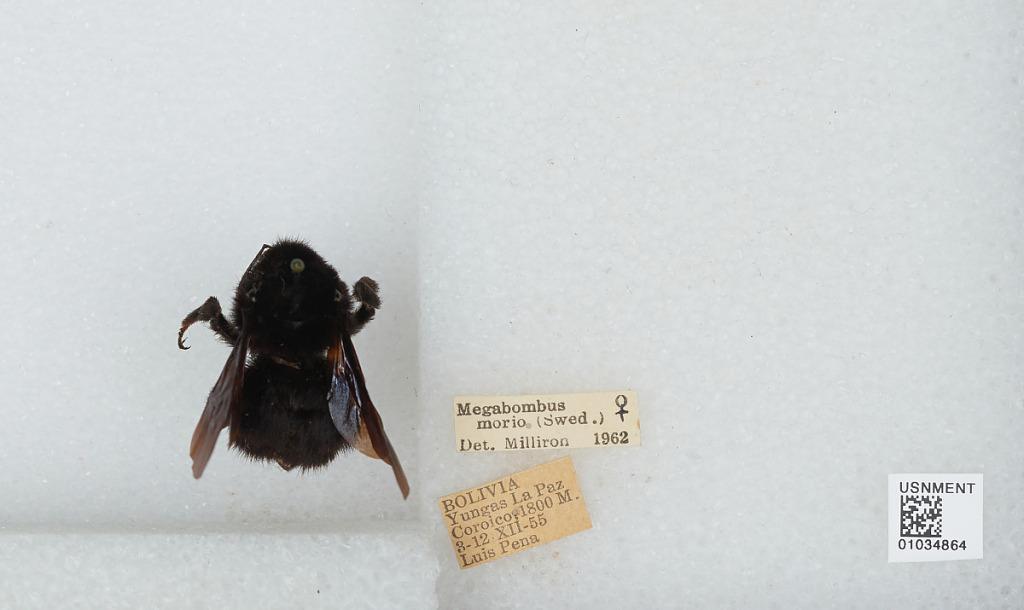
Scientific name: Bombus (Fervidobombus) morio (Swederus)
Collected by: L. Pena
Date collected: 1955-12-3
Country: Bolivia
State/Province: La Paz
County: Nor Yungas
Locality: Coroico
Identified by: Milliron